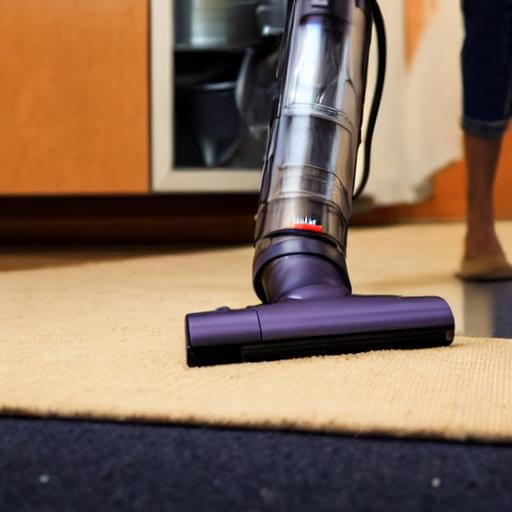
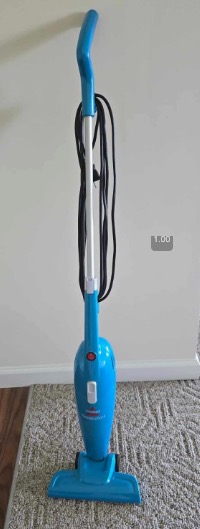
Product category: items_vacuum
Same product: no